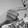
ASL letter: G